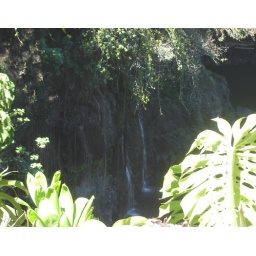
water was seeping out of the side of the hill below the water fall.